Transport in Canberra

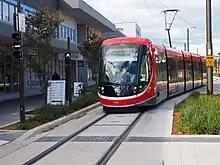
CAF Urbos 3 tram in May 2019

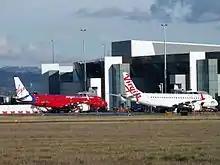
Virgin Australia Embraer E190s at Canberra Airport in July 2013

Walter Burley Griffin's masterplan for Canberra included a railway that was to run from Queanbeyan to the current Canberra railway station in Kingston then north along the causeway and over the Molonglo River to Russell, along Amaroo Street to Civic and then north out of the city along Lonsdale and Ijong Streets. But aside from the current section, the only other part constructed was the line as far as Civic, albeit to temporary standards to carry construction materials; it was removed in 1940.